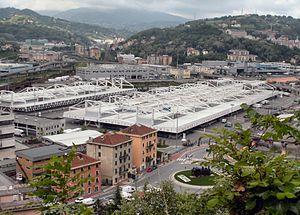
Le val Polcevera est l'une des principales vallées de la ville métropolitaine de Gênes en Ligurie. Elle tient son nom du torrent du même nom, un des deux fleuves qui, avec le Bisagno qui traverse la vallée homonyme, délimitent, à l'ouest et à l'est, le centre historique de Gênes et se jettent dans la mer de Ligurie.